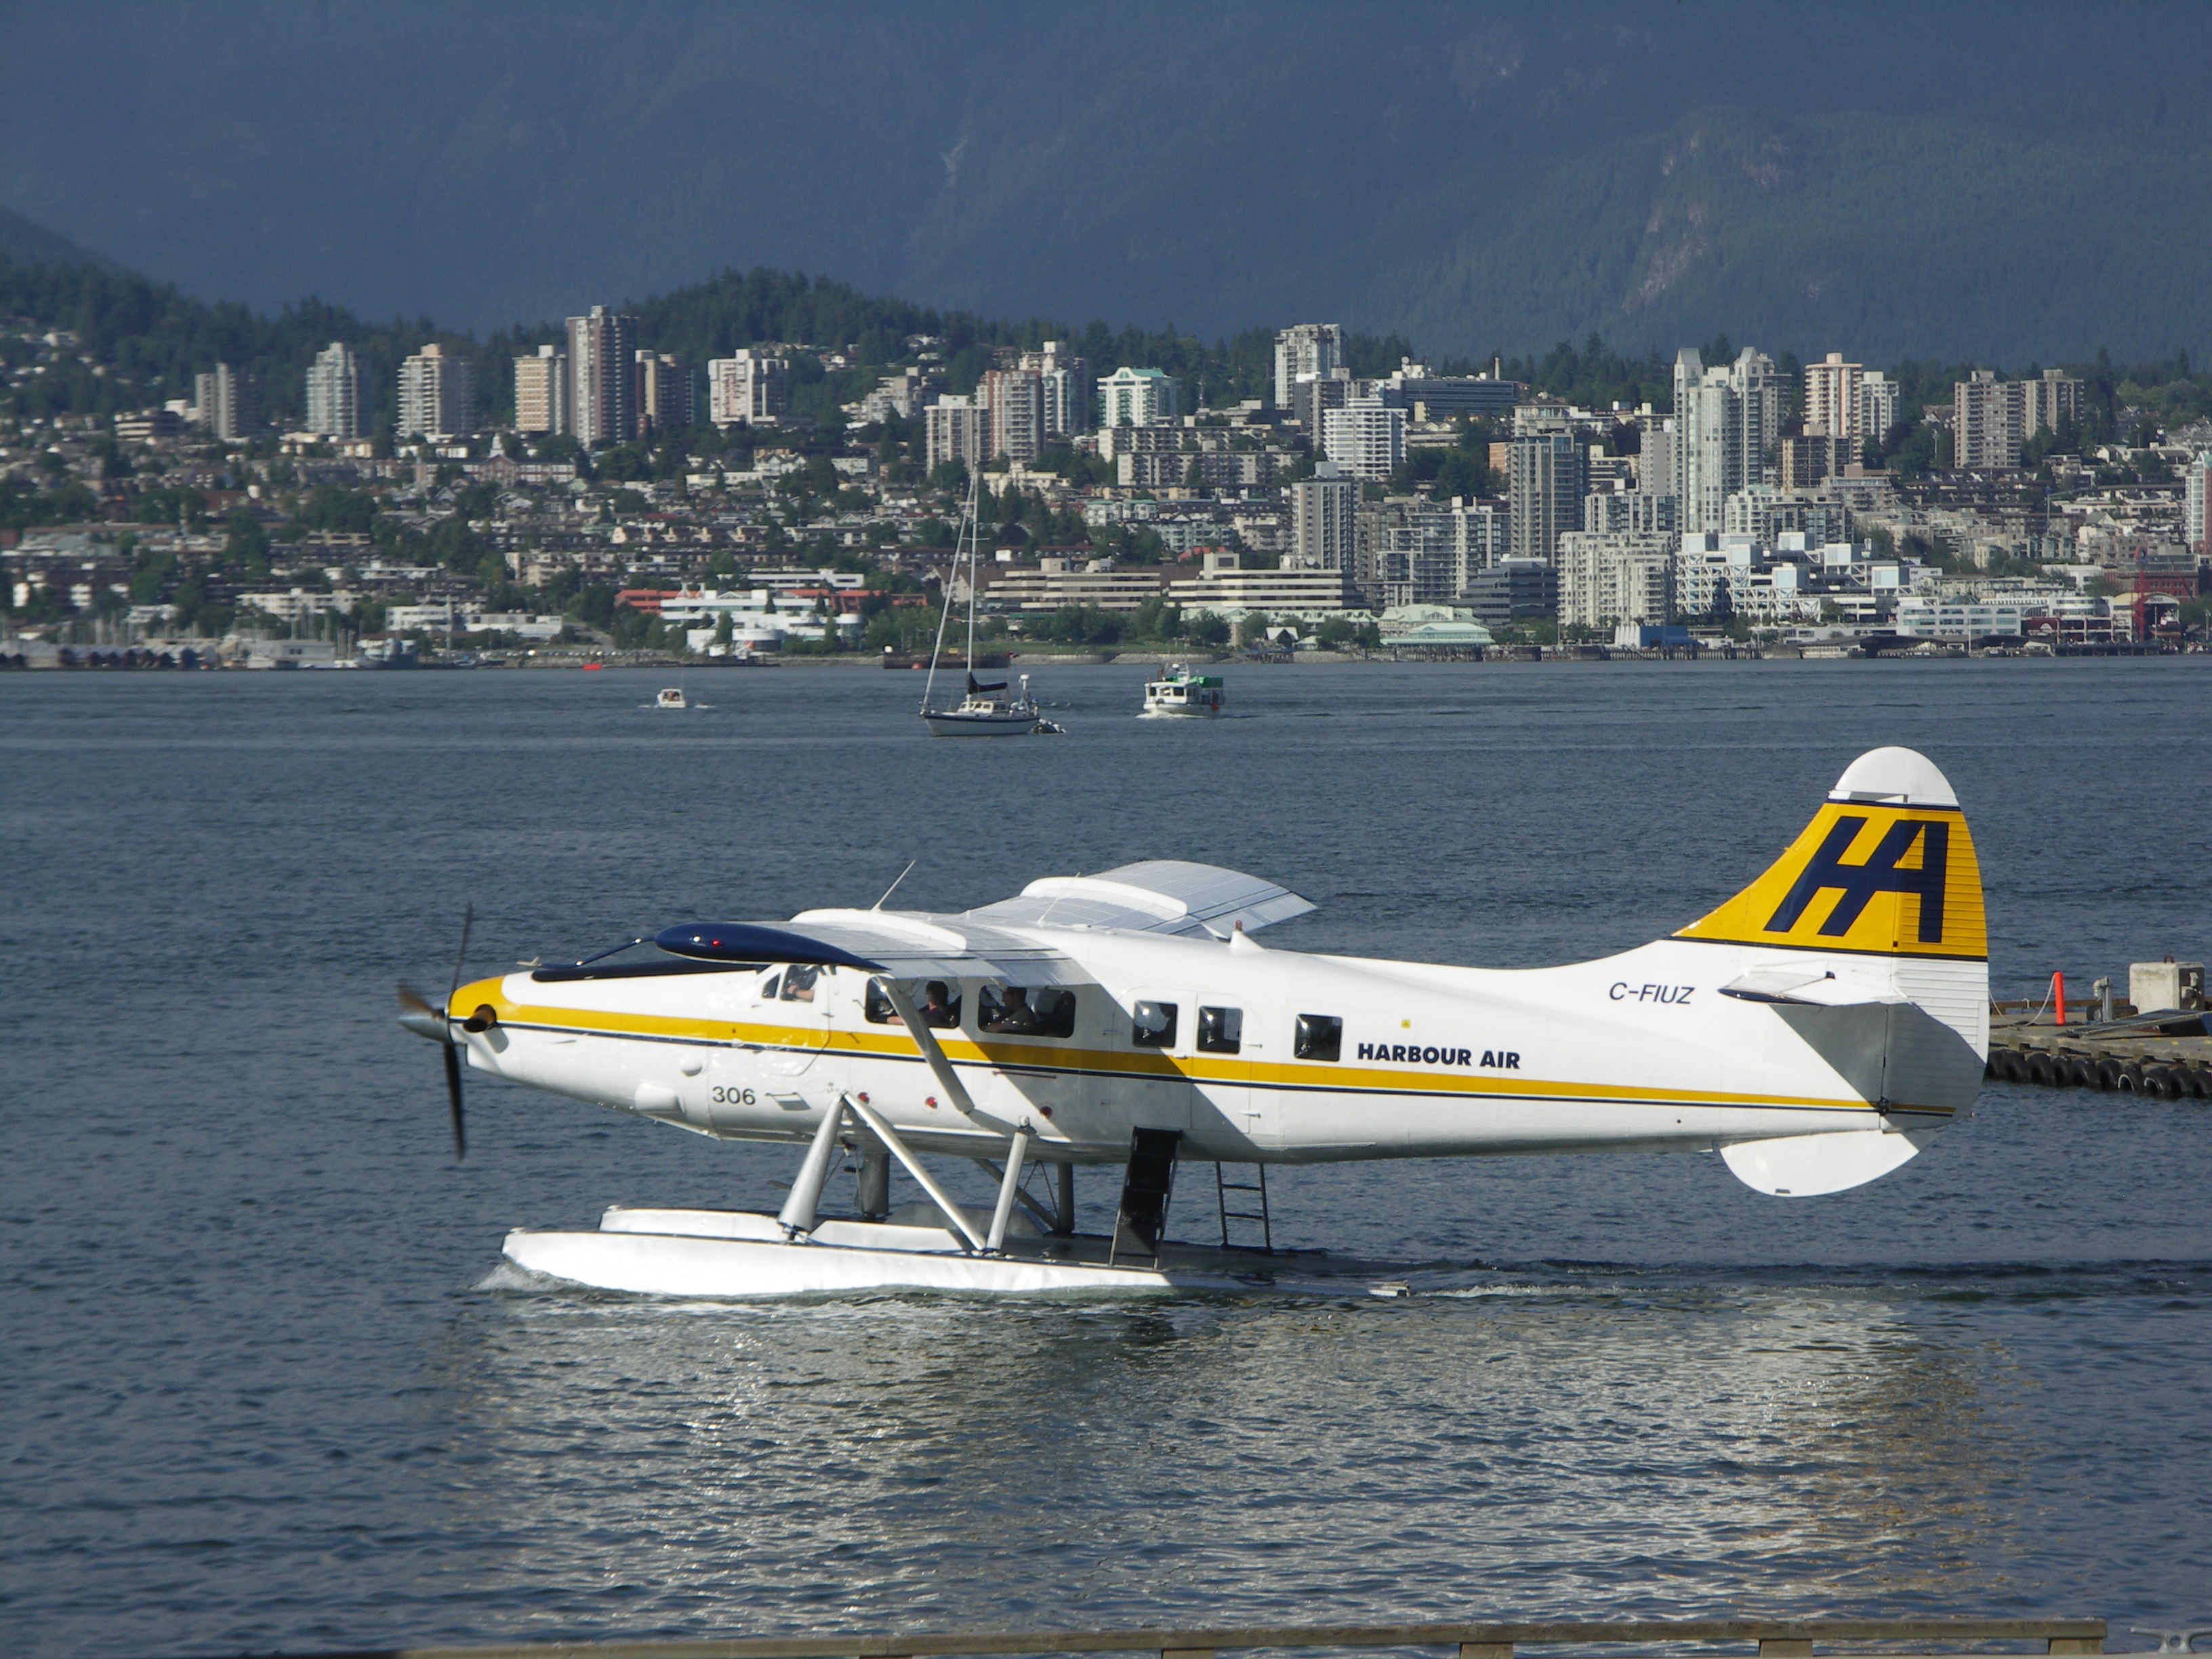
sea, airplane, aircraft, vehicle, airline, aviation, flight, vancouver, canada, seaplanes, seaplane, light aircraft, atmosphere of earth, aircraft engine